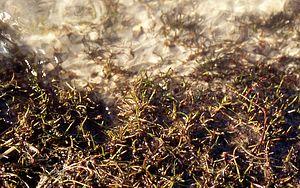
Le Bandiat est une rivière du Sud-Ouest de la France et un affluent de la Tardoire, donc un sous-affluent de la Charente. Il arrose les trois départements de la Haute-Vienne, de la Dordogne et de la Charente, en région Nouvelle-Aquitaine.
Littorella uniflora Asch., 1864, ou Littorelle à une fleur, ou Littorelle des étangs est une petite plante amphibie, vivace, Hémicryptophyte, appartenant au genre Littorella considéré comme ambigu.